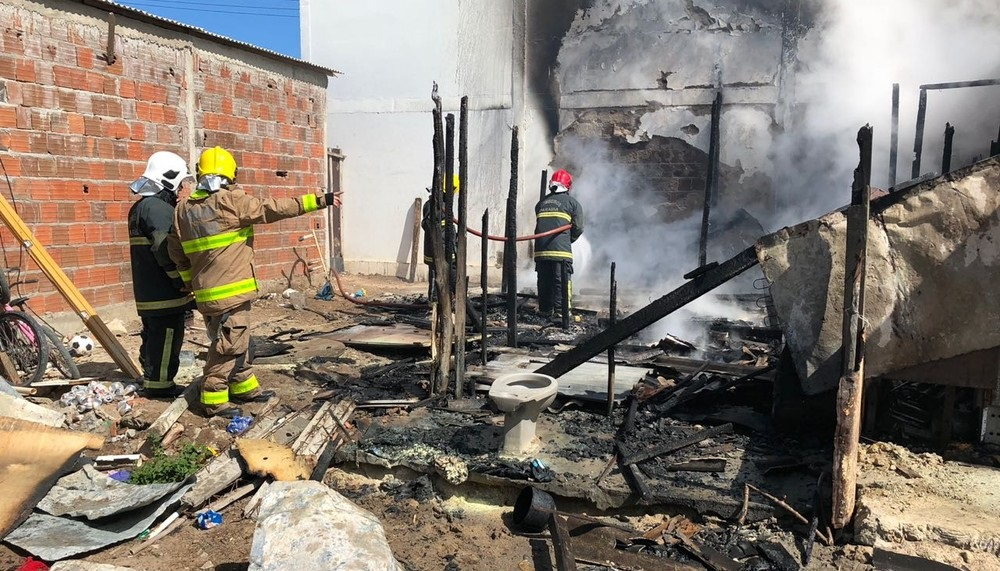
Fire: no
Smoke: yes